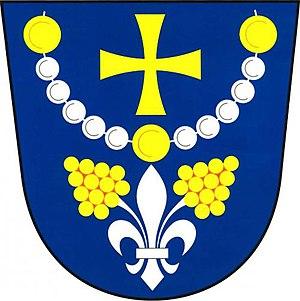
Popovice est une commune du district d'Uherské Hradiště, dans la région de Zlín, en République tchèque. Sa population s'élevait à 1 048 habitants en 2018.